I'm Not Meat

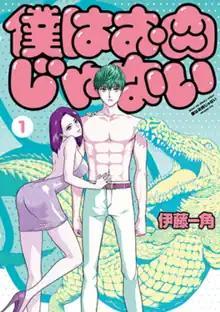
First volume cover

is a Japanese manga series written and illustrated by Ikkado Ito. It was serialized in Shogakukan's manga magazine "Monthly Big Comic Spirits" from July 2020 to September 2021, with its chapters collected in three volumes.